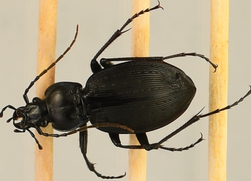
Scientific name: Carabus goryi
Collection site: Mountain Lake Biological Station NEON (MLBS), plot MLBS_011